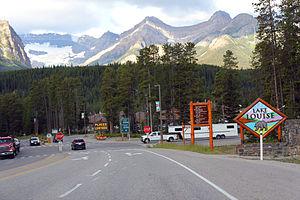
Lake Louise est un hameau en Alberta dans le parc national de Banff.